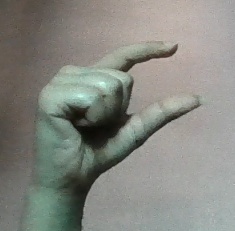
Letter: dal